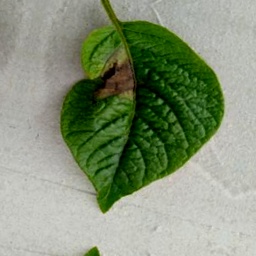
Etiqueta: Late Blight